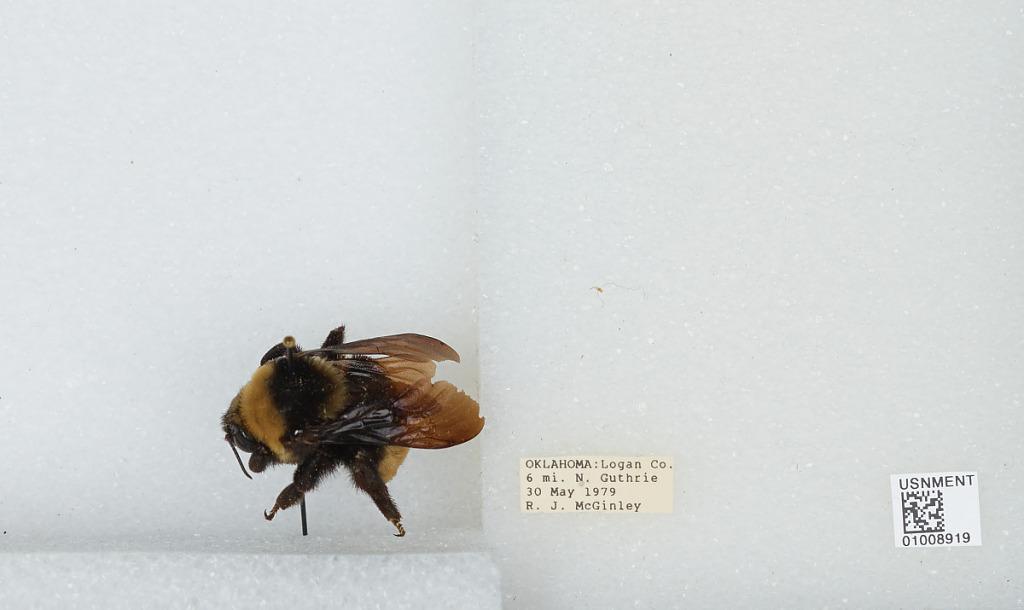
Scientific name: Bombus (Bombias) auricomus (Robertson)
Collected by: R. McGinley
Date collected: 1979-5-30
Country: United States
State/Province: Oklahoma
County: Logan
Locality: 6 miles North of Guthrie
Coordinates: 35.9611, -97.3631